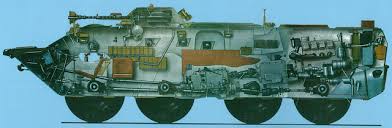
Label: BTR-80